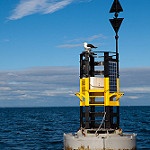
Label: sea